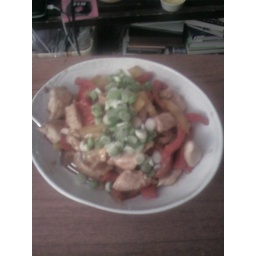
Chicken and red and yellow peppers in an Asiany sauce